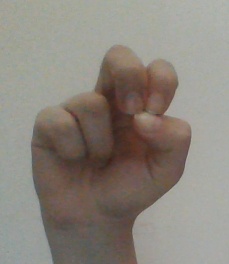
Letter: gaaf